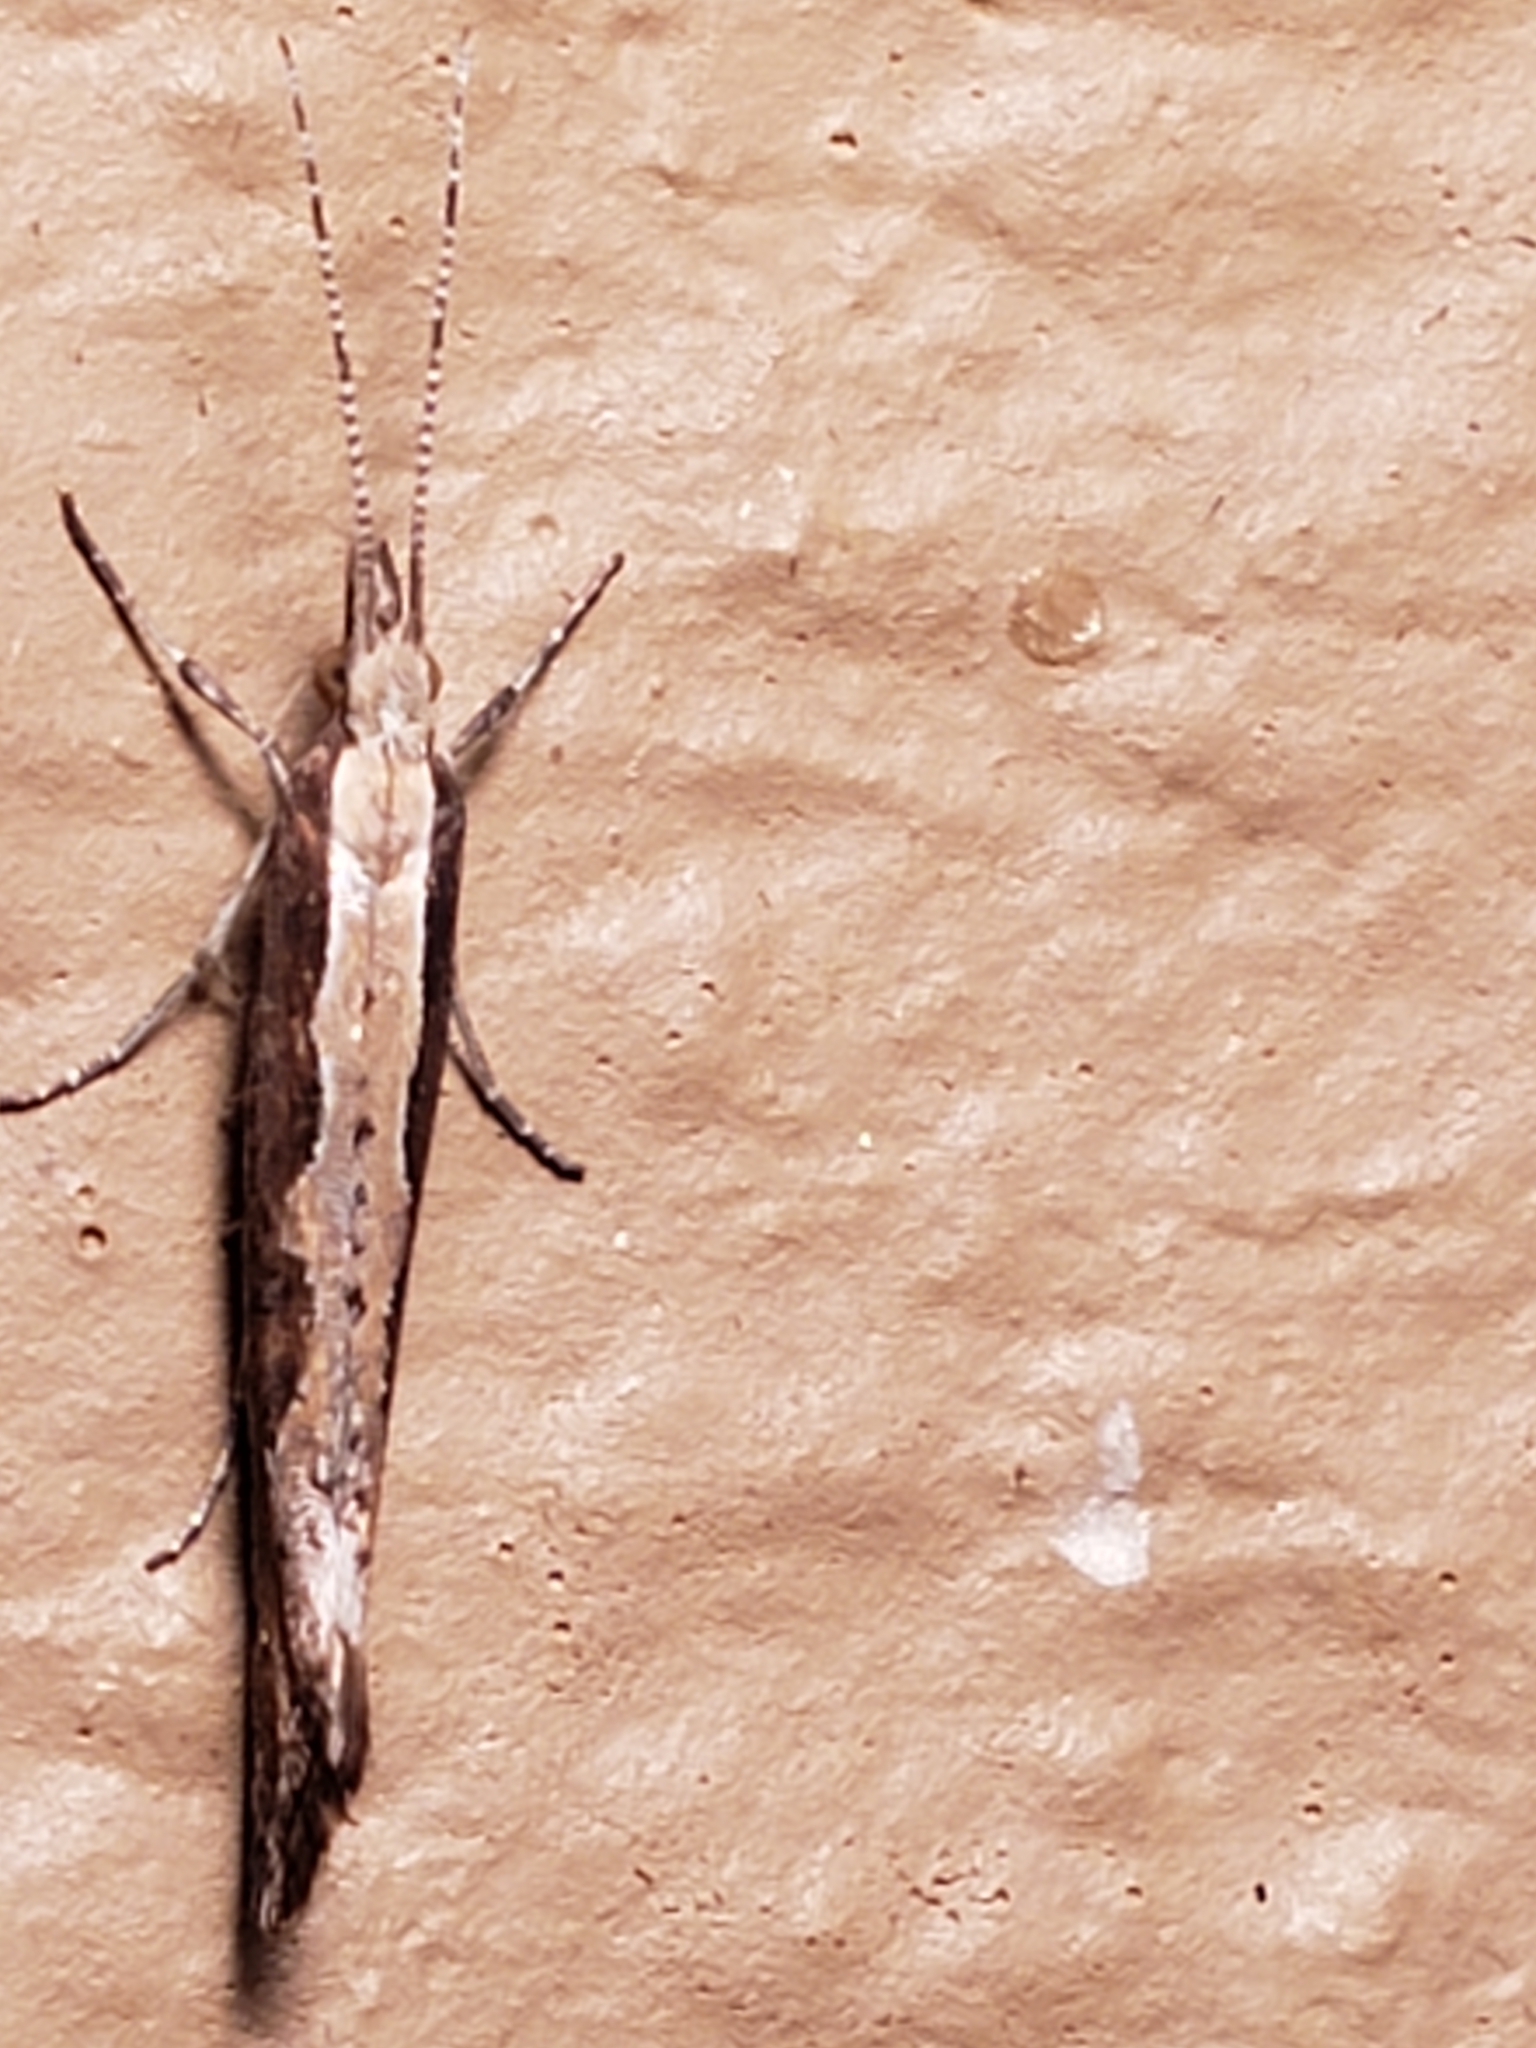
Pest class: diamondback_moth